Hardware (film)

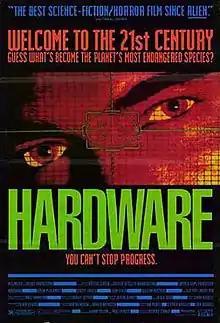
Theatrical release poster

Hardware is a 1990 science fiction horror film written and directed by Richard Stanley, in his feature directorial debut. It stars Dylan McDermott and Stacey Travis, and also features cameo appearances by musicians Carl McCoy, Iggy Pop and Lemmy. An example of the cyberpunk subgenre, the plot of "Hardware" follows a self-repairing robot that goes on a rampage in a post-apocalyptic slum.